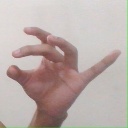
अक्षर: ओ